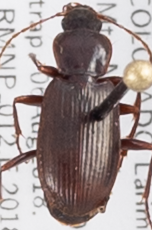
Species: Calathus advena
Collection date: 2018-08-06
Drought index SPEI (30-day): -0.23
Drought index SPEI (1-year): -1.082
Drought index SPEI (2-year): -0.46